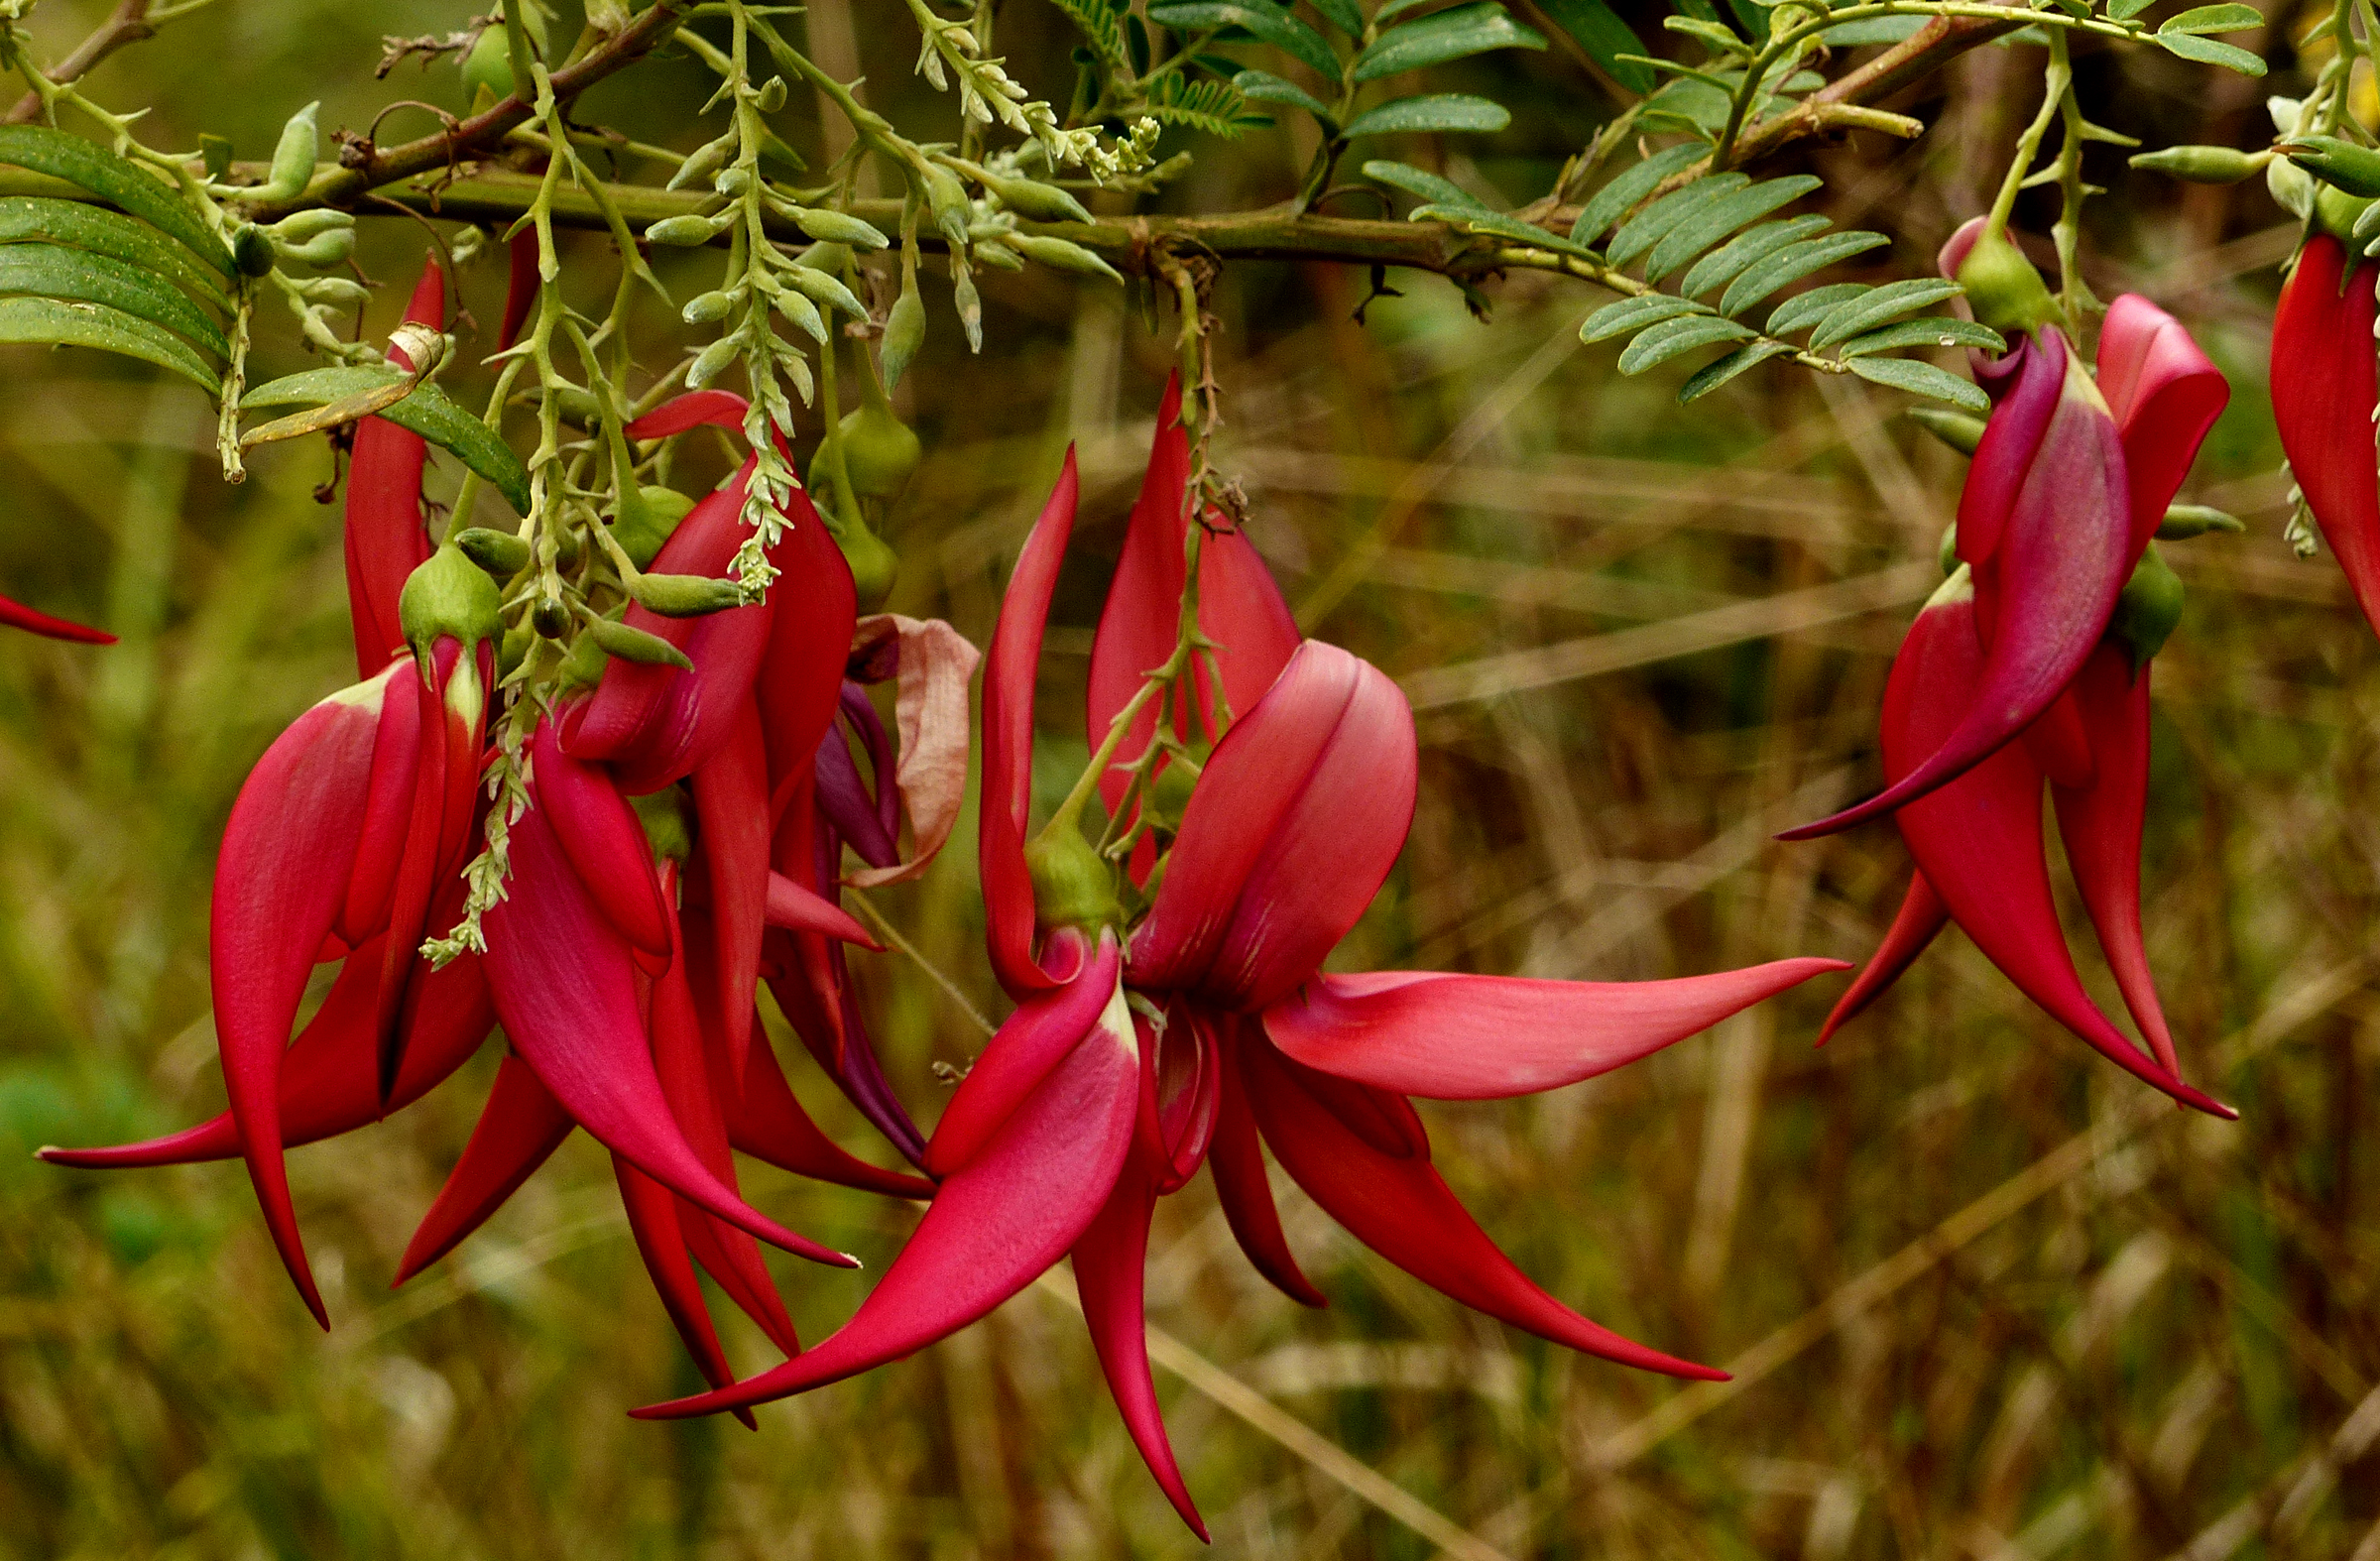
plant, flower, botany, flora, wildflower, redflowers, shrub, fuchsia, newzealandflowers, panasonicdmcfz200, kakabeak, flowering plant, land plant